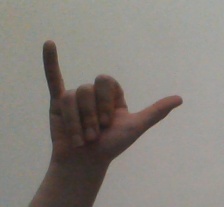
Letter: ya